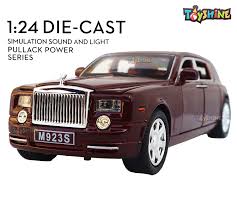
Vehicle type: Cars